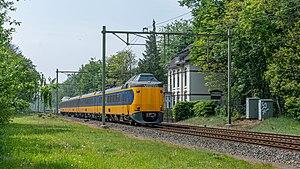
Nederlandse Spoorwegen est la principale entreprise ferroviaire des Pays-Bas dans le secteur du transport des voyageurs. Elle a le caractère juridique d'une société anonyme détenue à 100 % par l'État néerlandais.